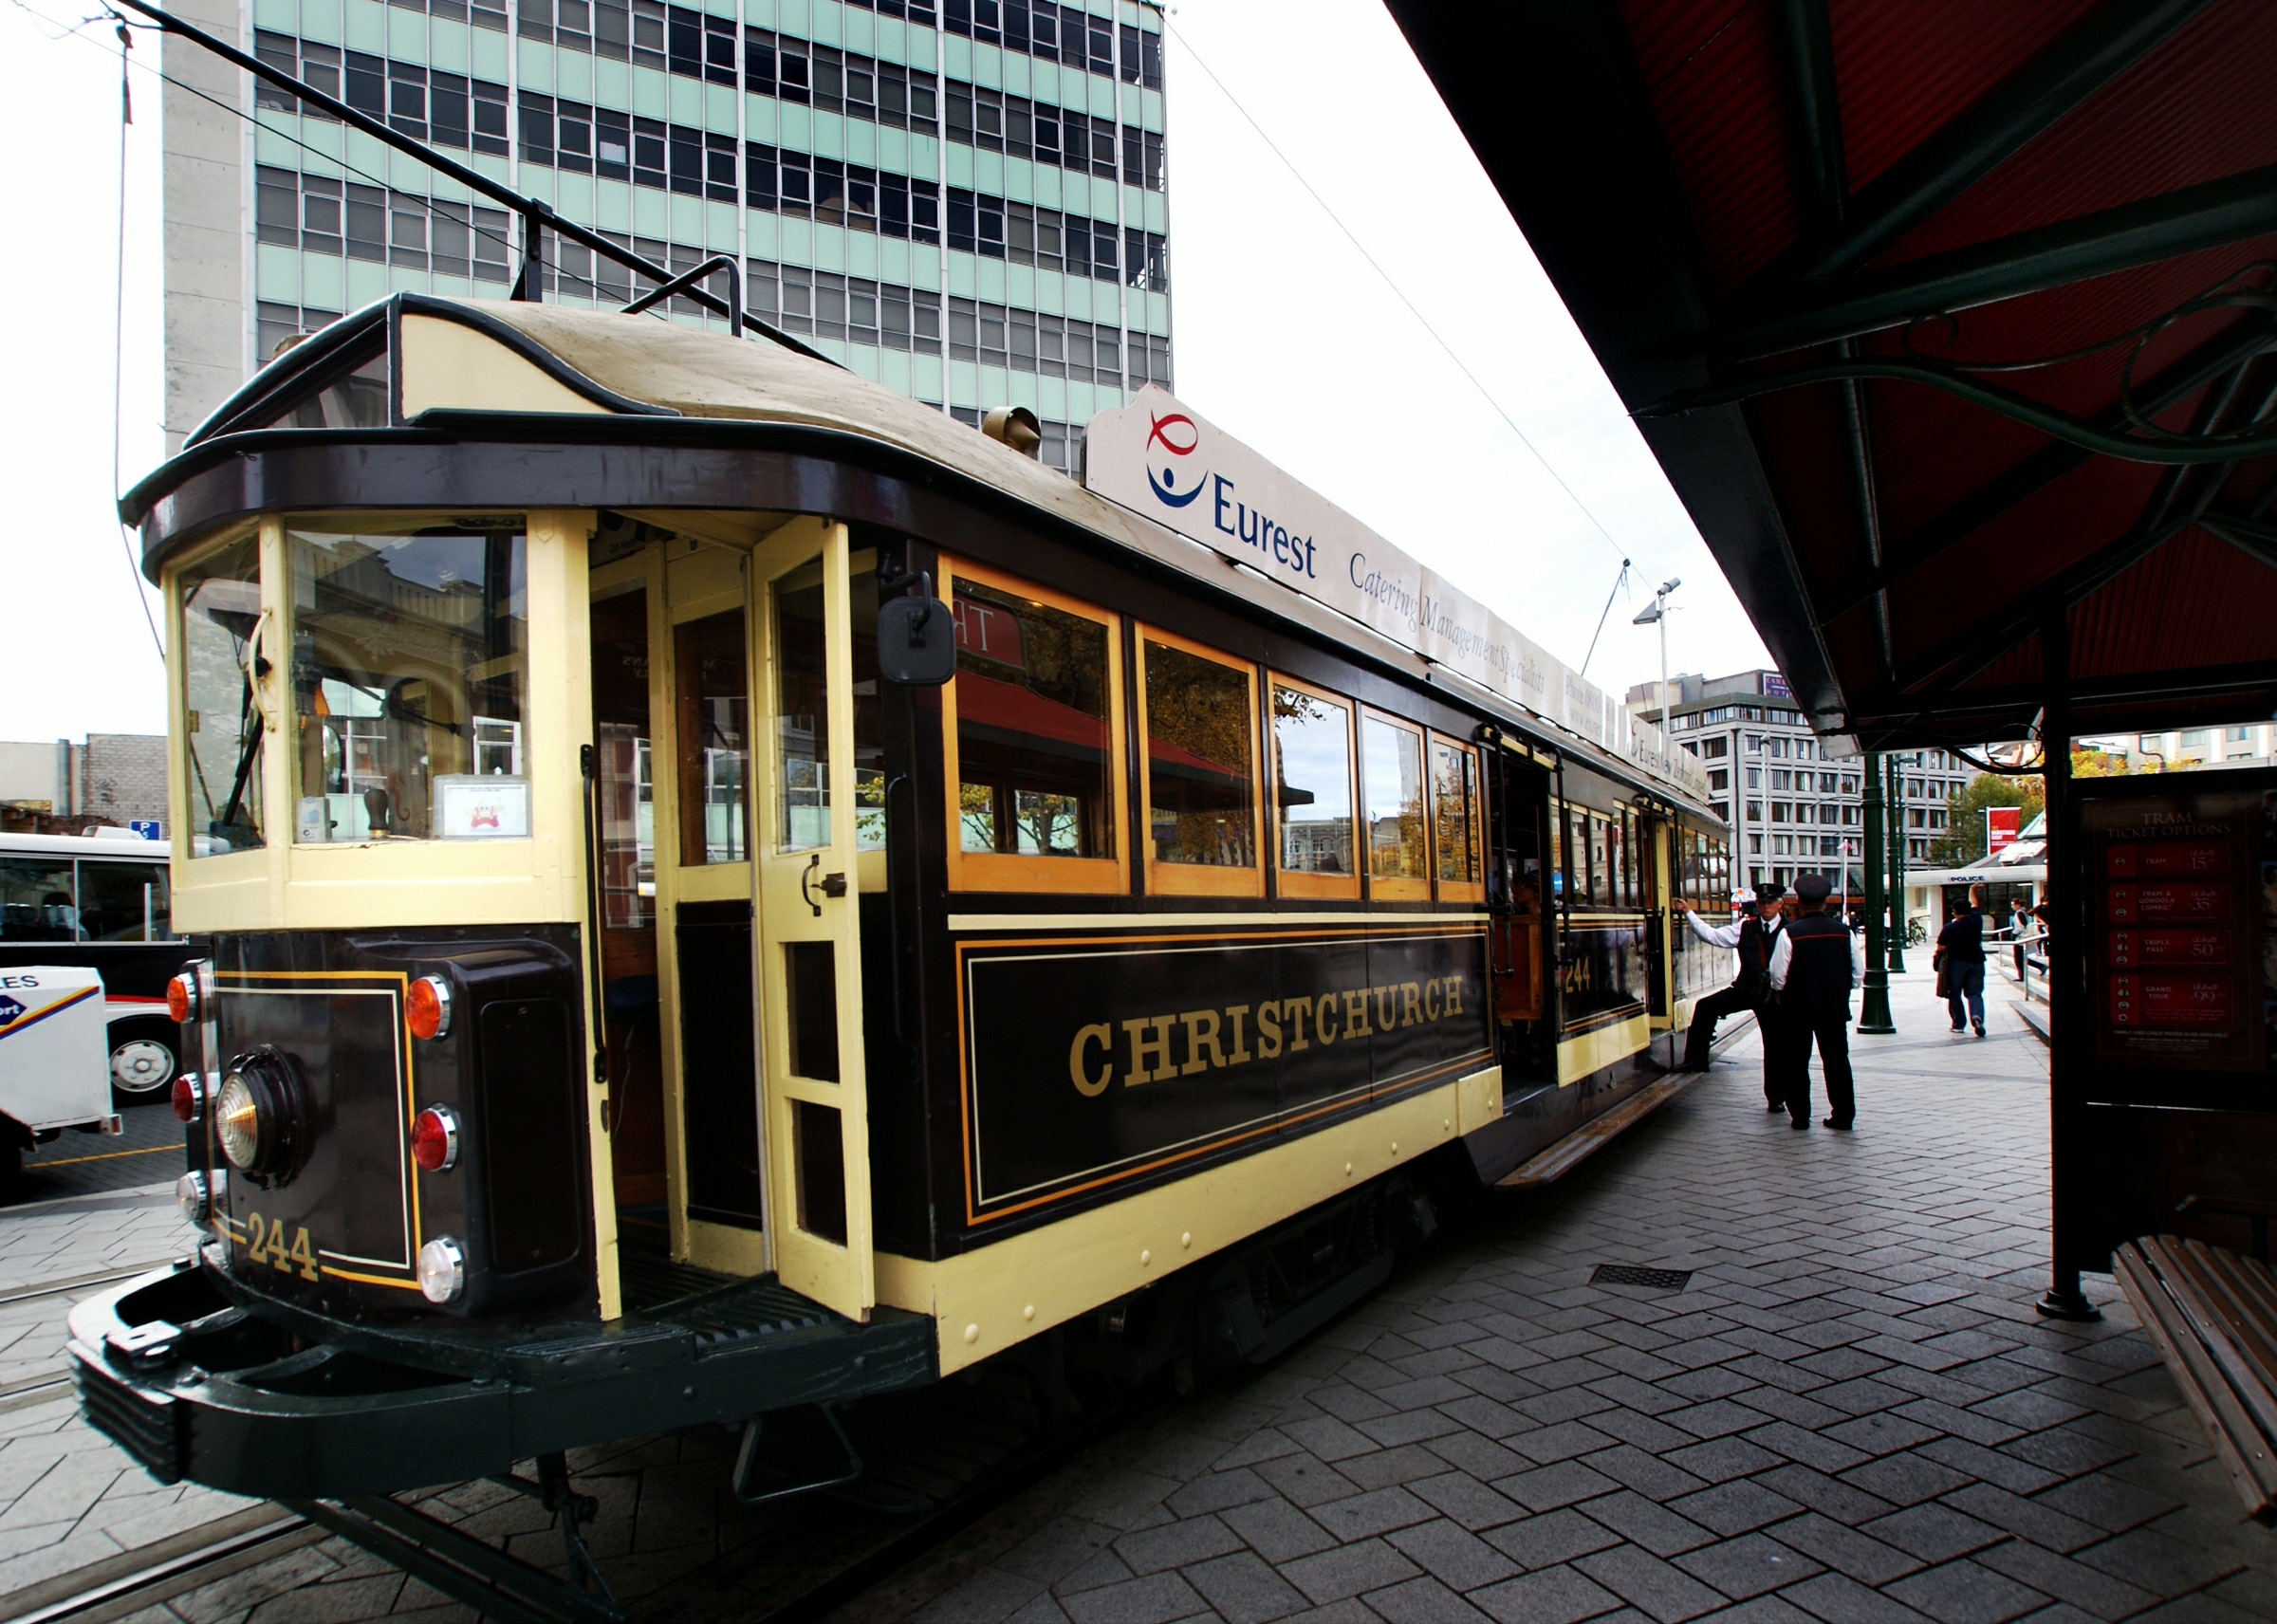
train, tram, transport, vehicle, train station, cable car, public transport, newzealand, christchurch, trams, streetcars, lightrail, passenger, themelbournew2, land vehicle, rolling stock, metropolitan area, railroad car